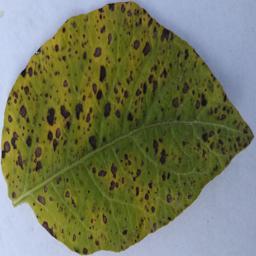
Etiqueta: Tizon_Temprano